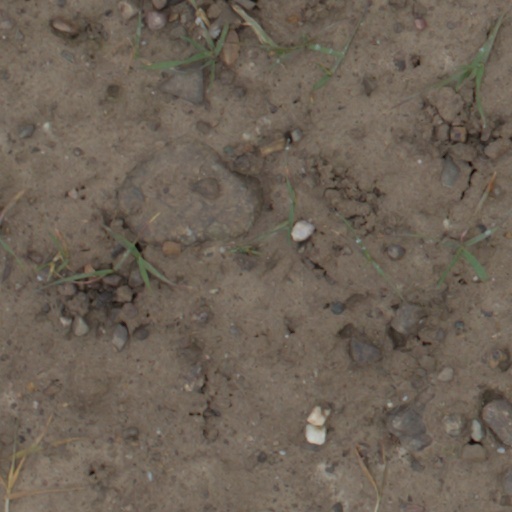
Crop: wheat